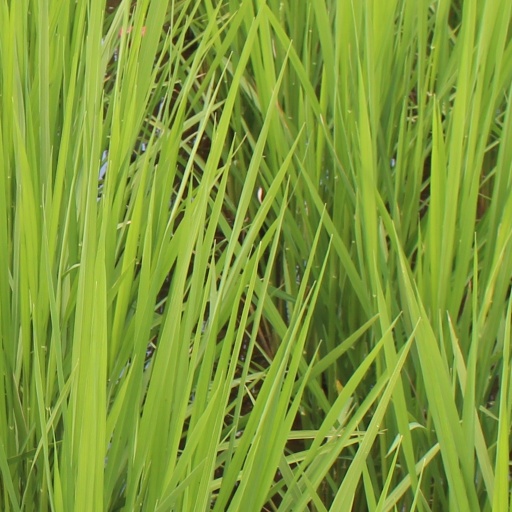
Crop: rice